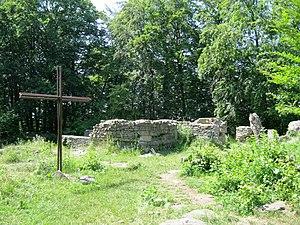
Étienne de Dolein, né vers 1350 et mort le 27 juillet 1421 est un moine chartreux germanophone qui écrivit des traités en latin contre les hussites. Ce fut le premier prieur de la chartreuse du Val-Josaphat, à Dolein, près d'Olmütz.